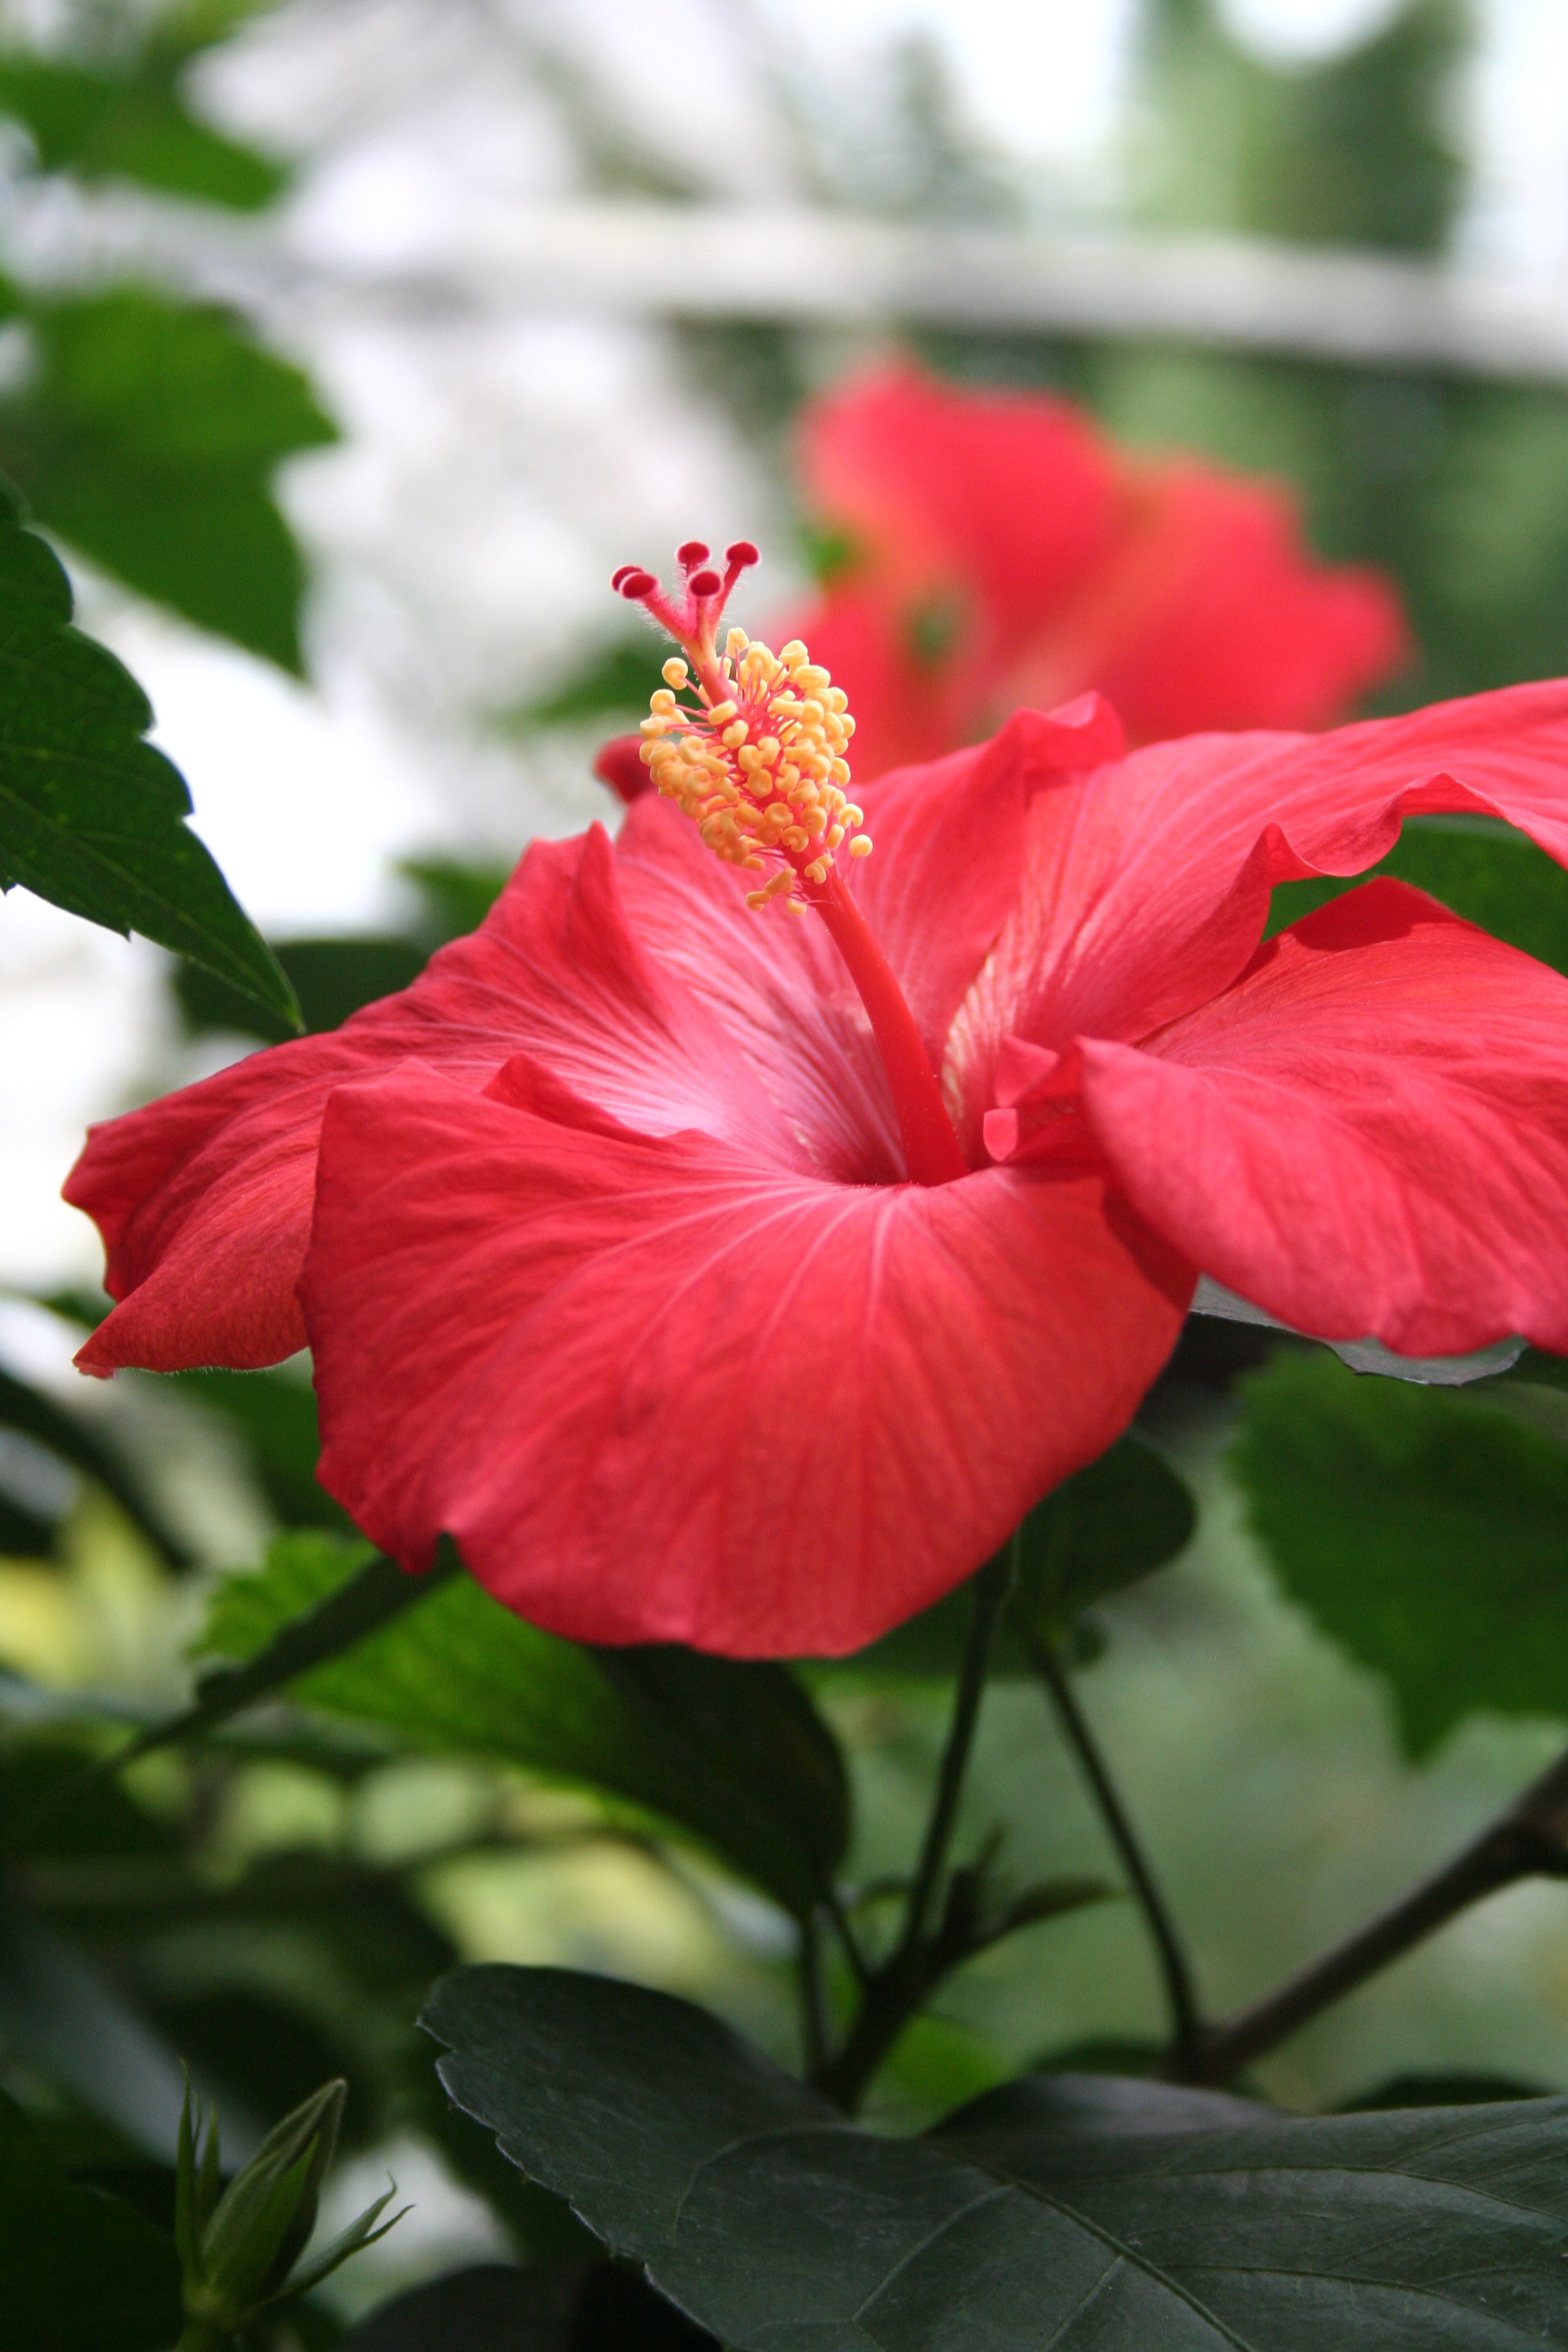
nature, plant, flower, petal, floral, red, tropical, botany, hawaii, garden, flora, botanical, red flower, shrub, hibiscus, vibrant, malvales, red hibiscus, flowering plant, china rose, chinese hibiscus, hibiscus rosa sinensis, land plant